Type 364 radar

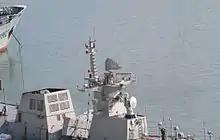
Type 364 antenna on board Type 056 corvette

The Type 364 radar was developed by the Yangzhou Marine Electronic Instruments Research Institute (扬州船用电子仪器研究所) / No. 723 Research Institute. It is typically enclosed in a dome on new PLA-N's frigates and destroyers.